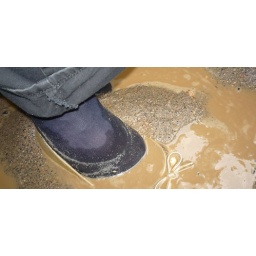
In action in mudy sand and derty water